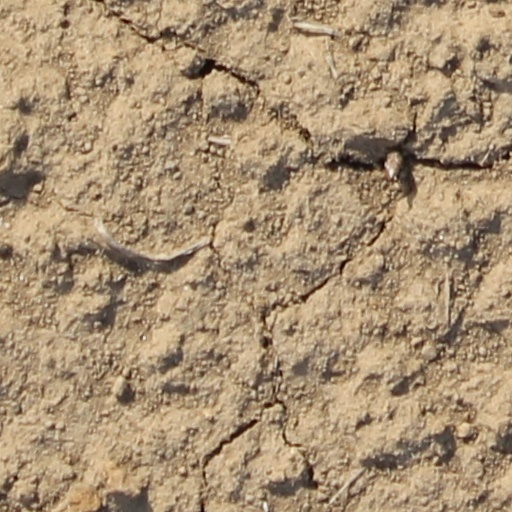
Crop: wheat